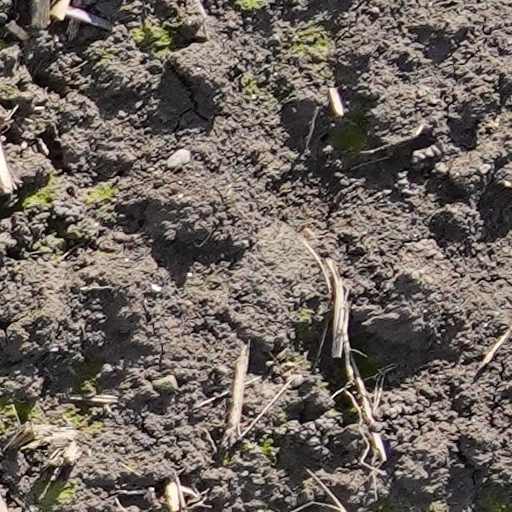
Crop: wheat